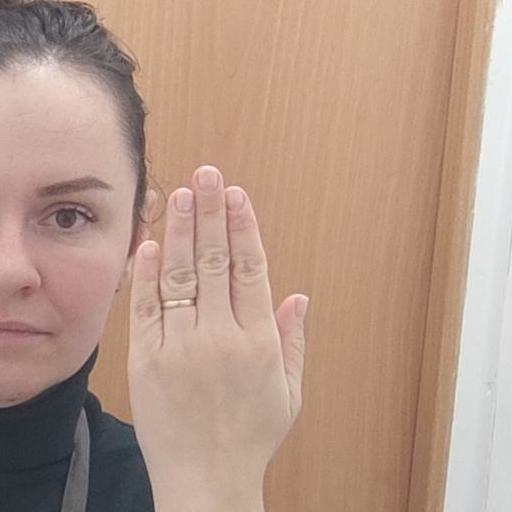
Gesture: stop_inverted